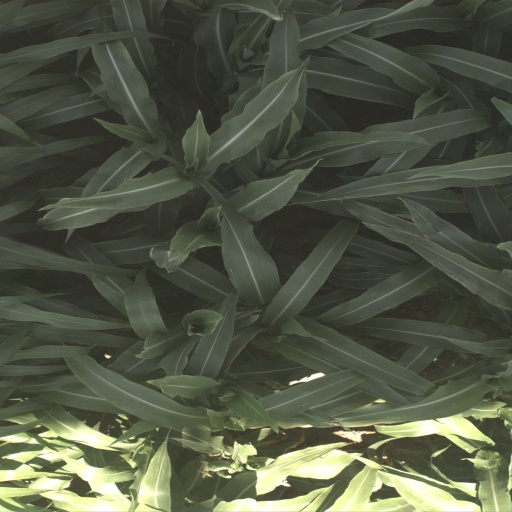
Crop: sorghum